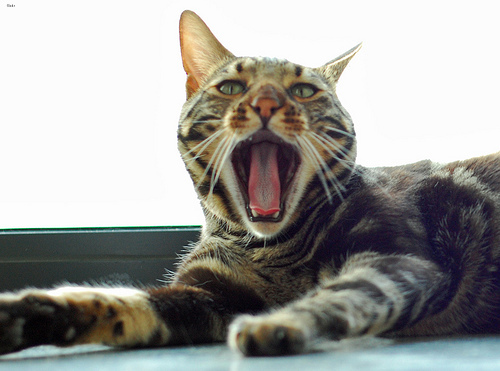
Animal: cat
Breed: bengal